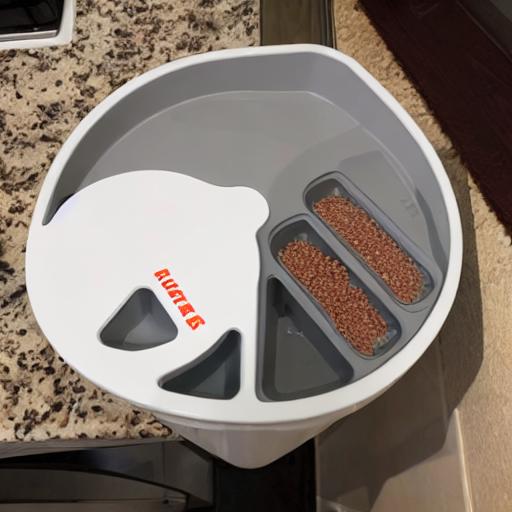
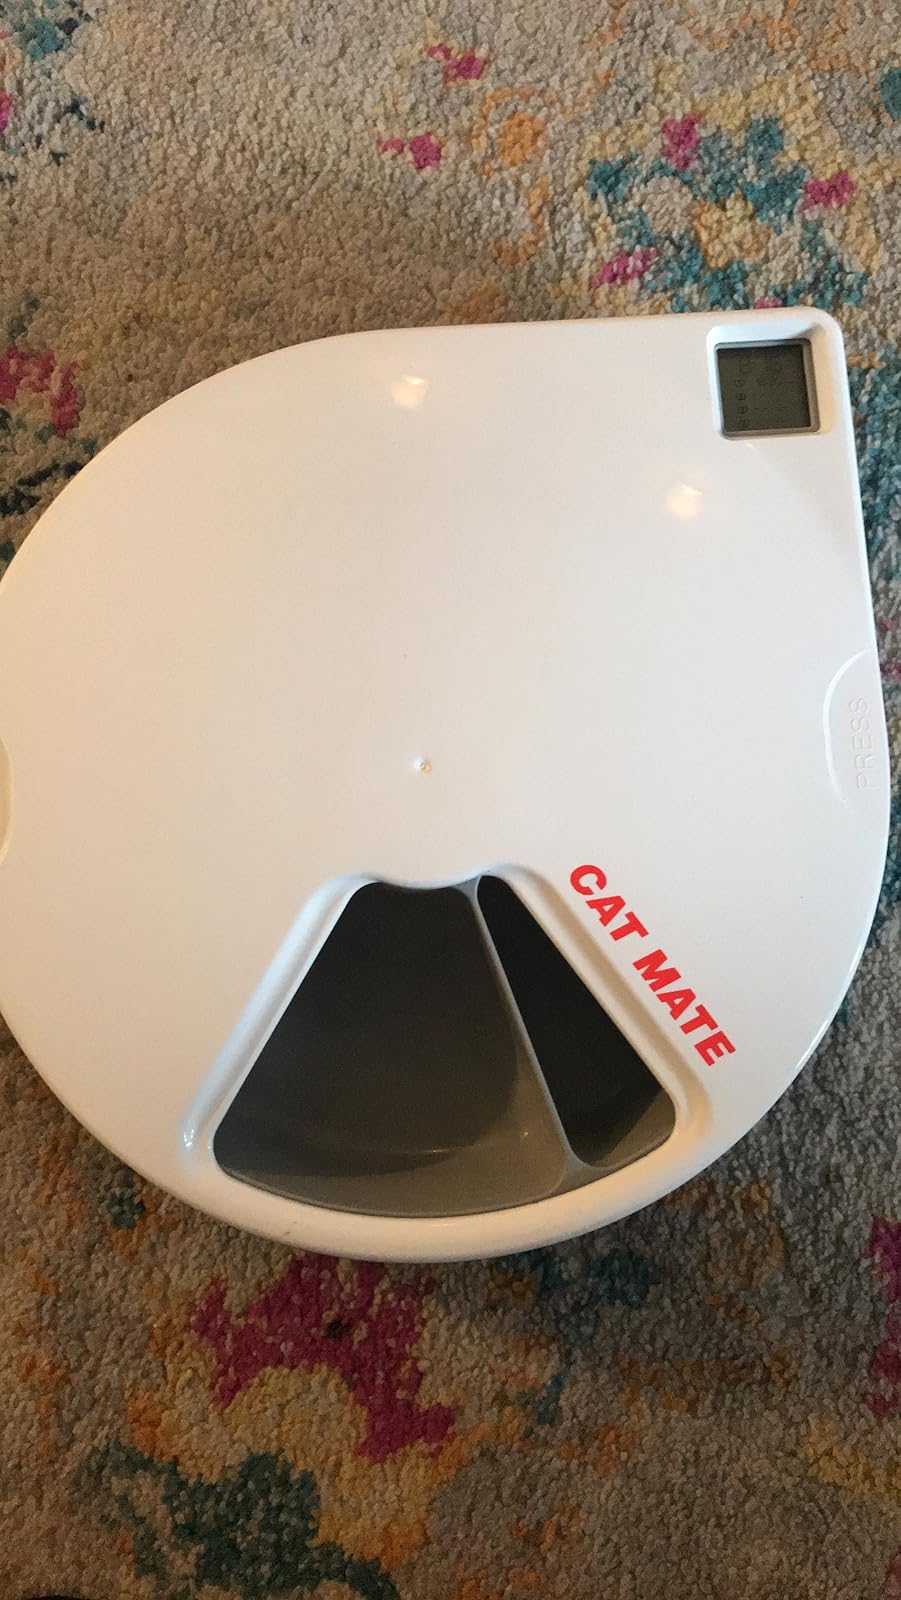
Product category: items_feeder
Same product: no